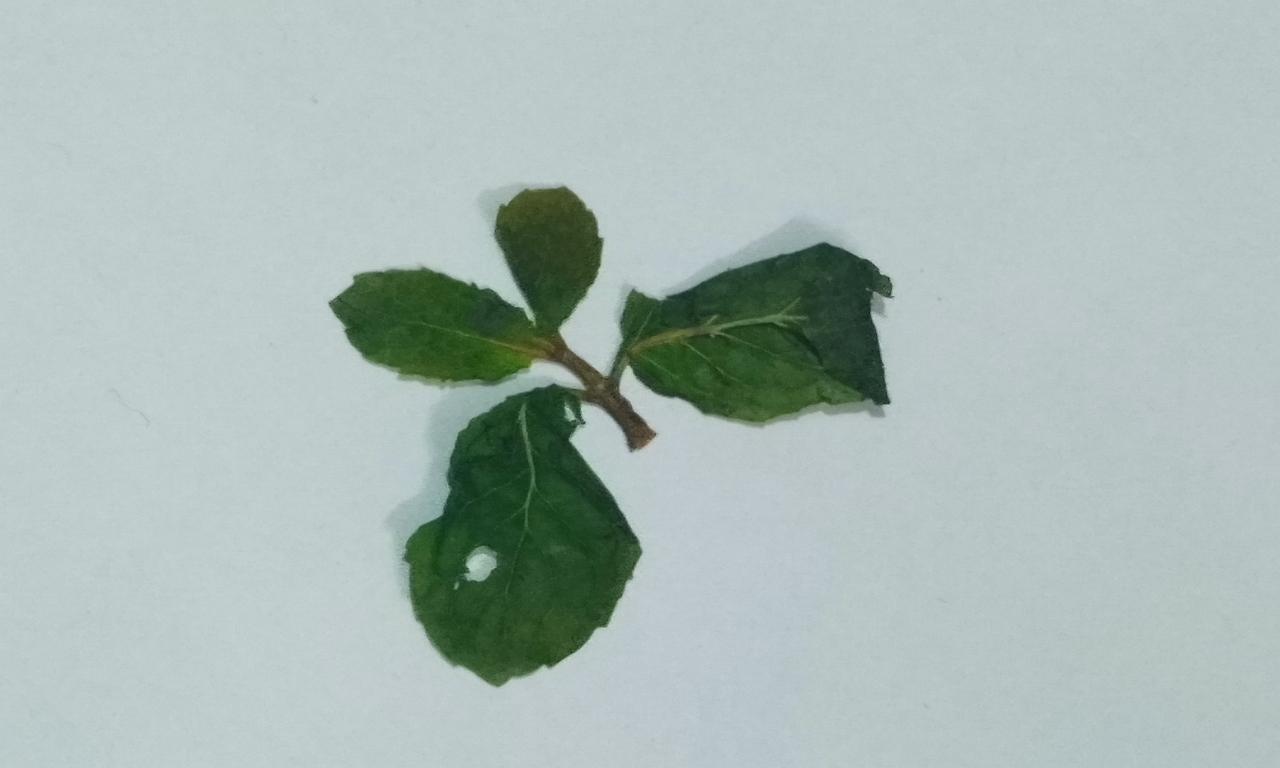
Label: Dried